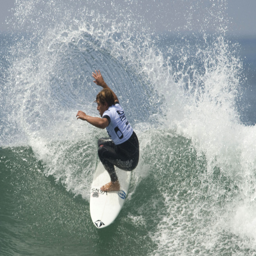
water flies through the air as person makes a cut during his heat in may .